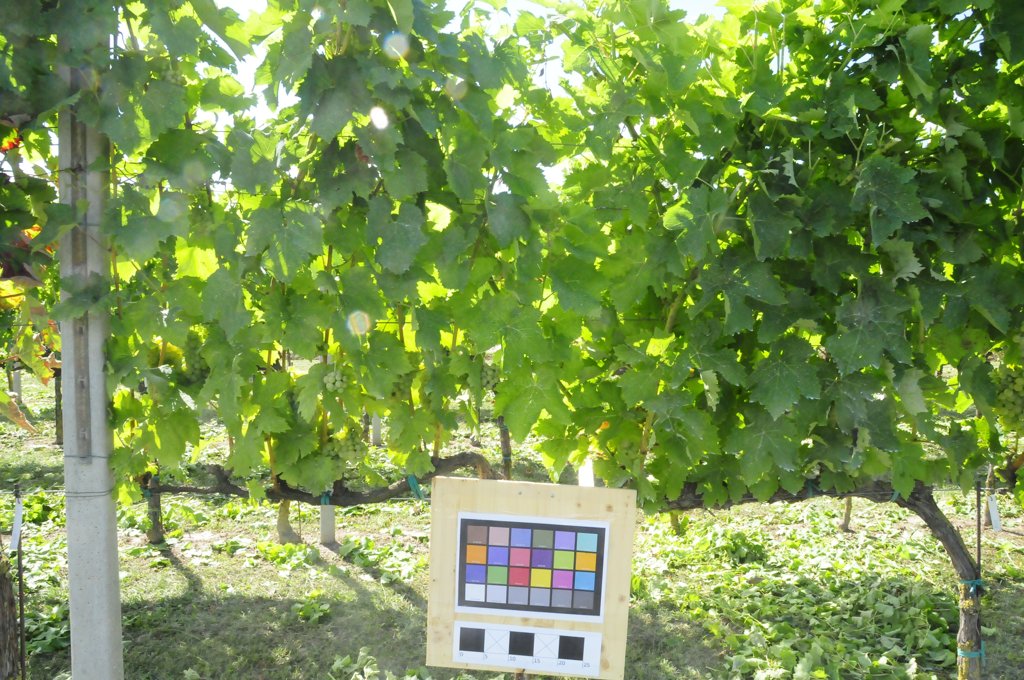
Berries visible: 191
Grape clusters: 7